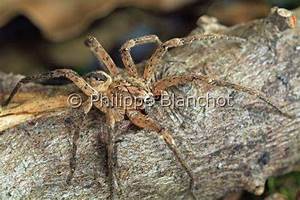
Label: spider